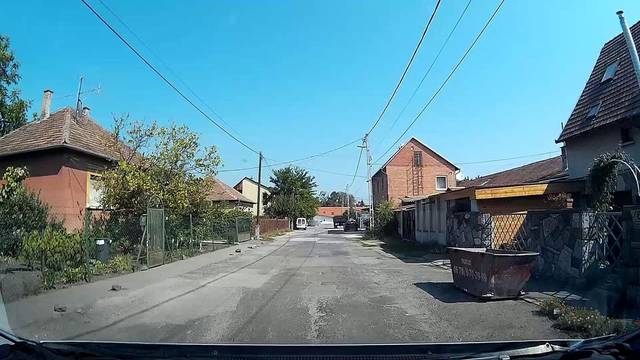
Region: Hungary
Coordinates: 47.665, 19.071